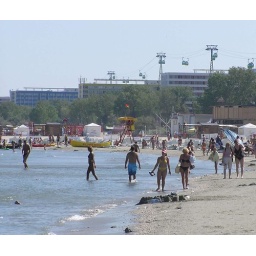
Mamaia is Romania's number one beach resort in the Black Sea coast